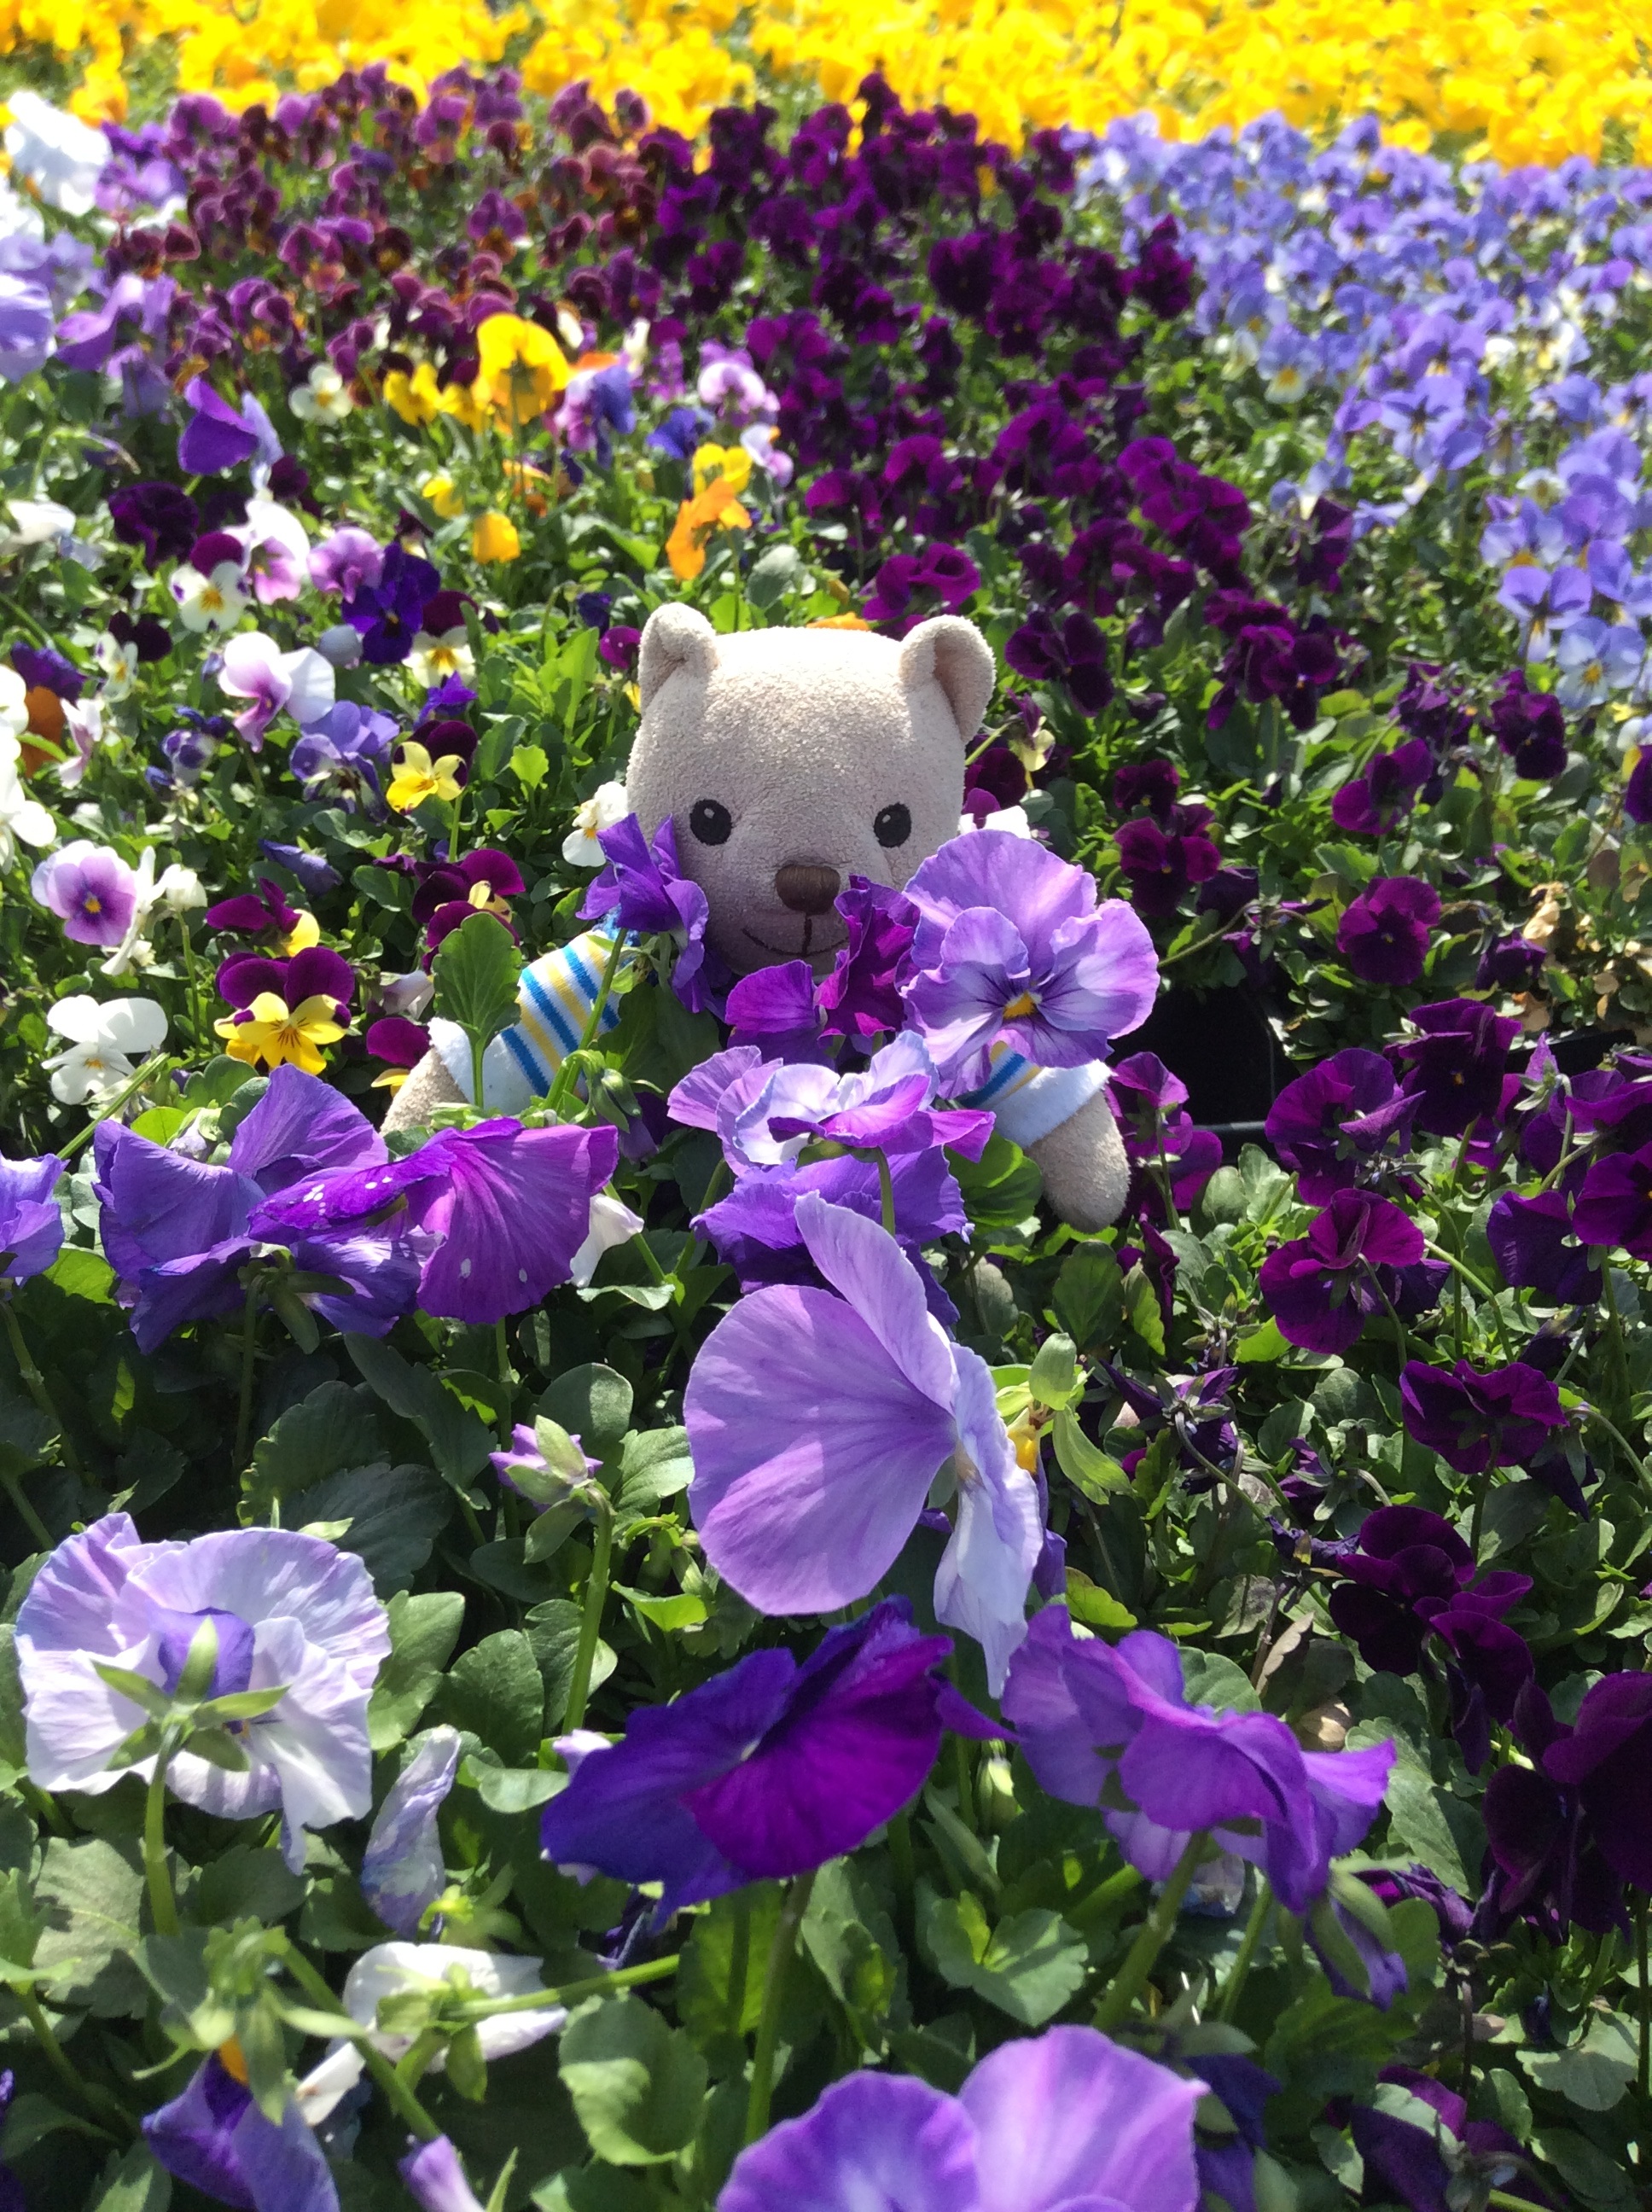
plant, meadow, flower, garden, toy, flora, wildflower, flowers, teddy bear, plush, stuffed animal, viola, pansies, pansy, flowering plant, bellflower family, annual plant, land plant, violet family